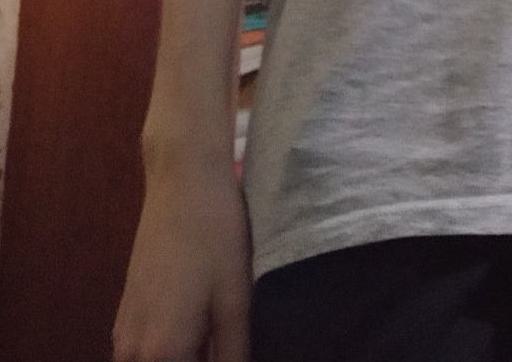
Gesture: no_gesture